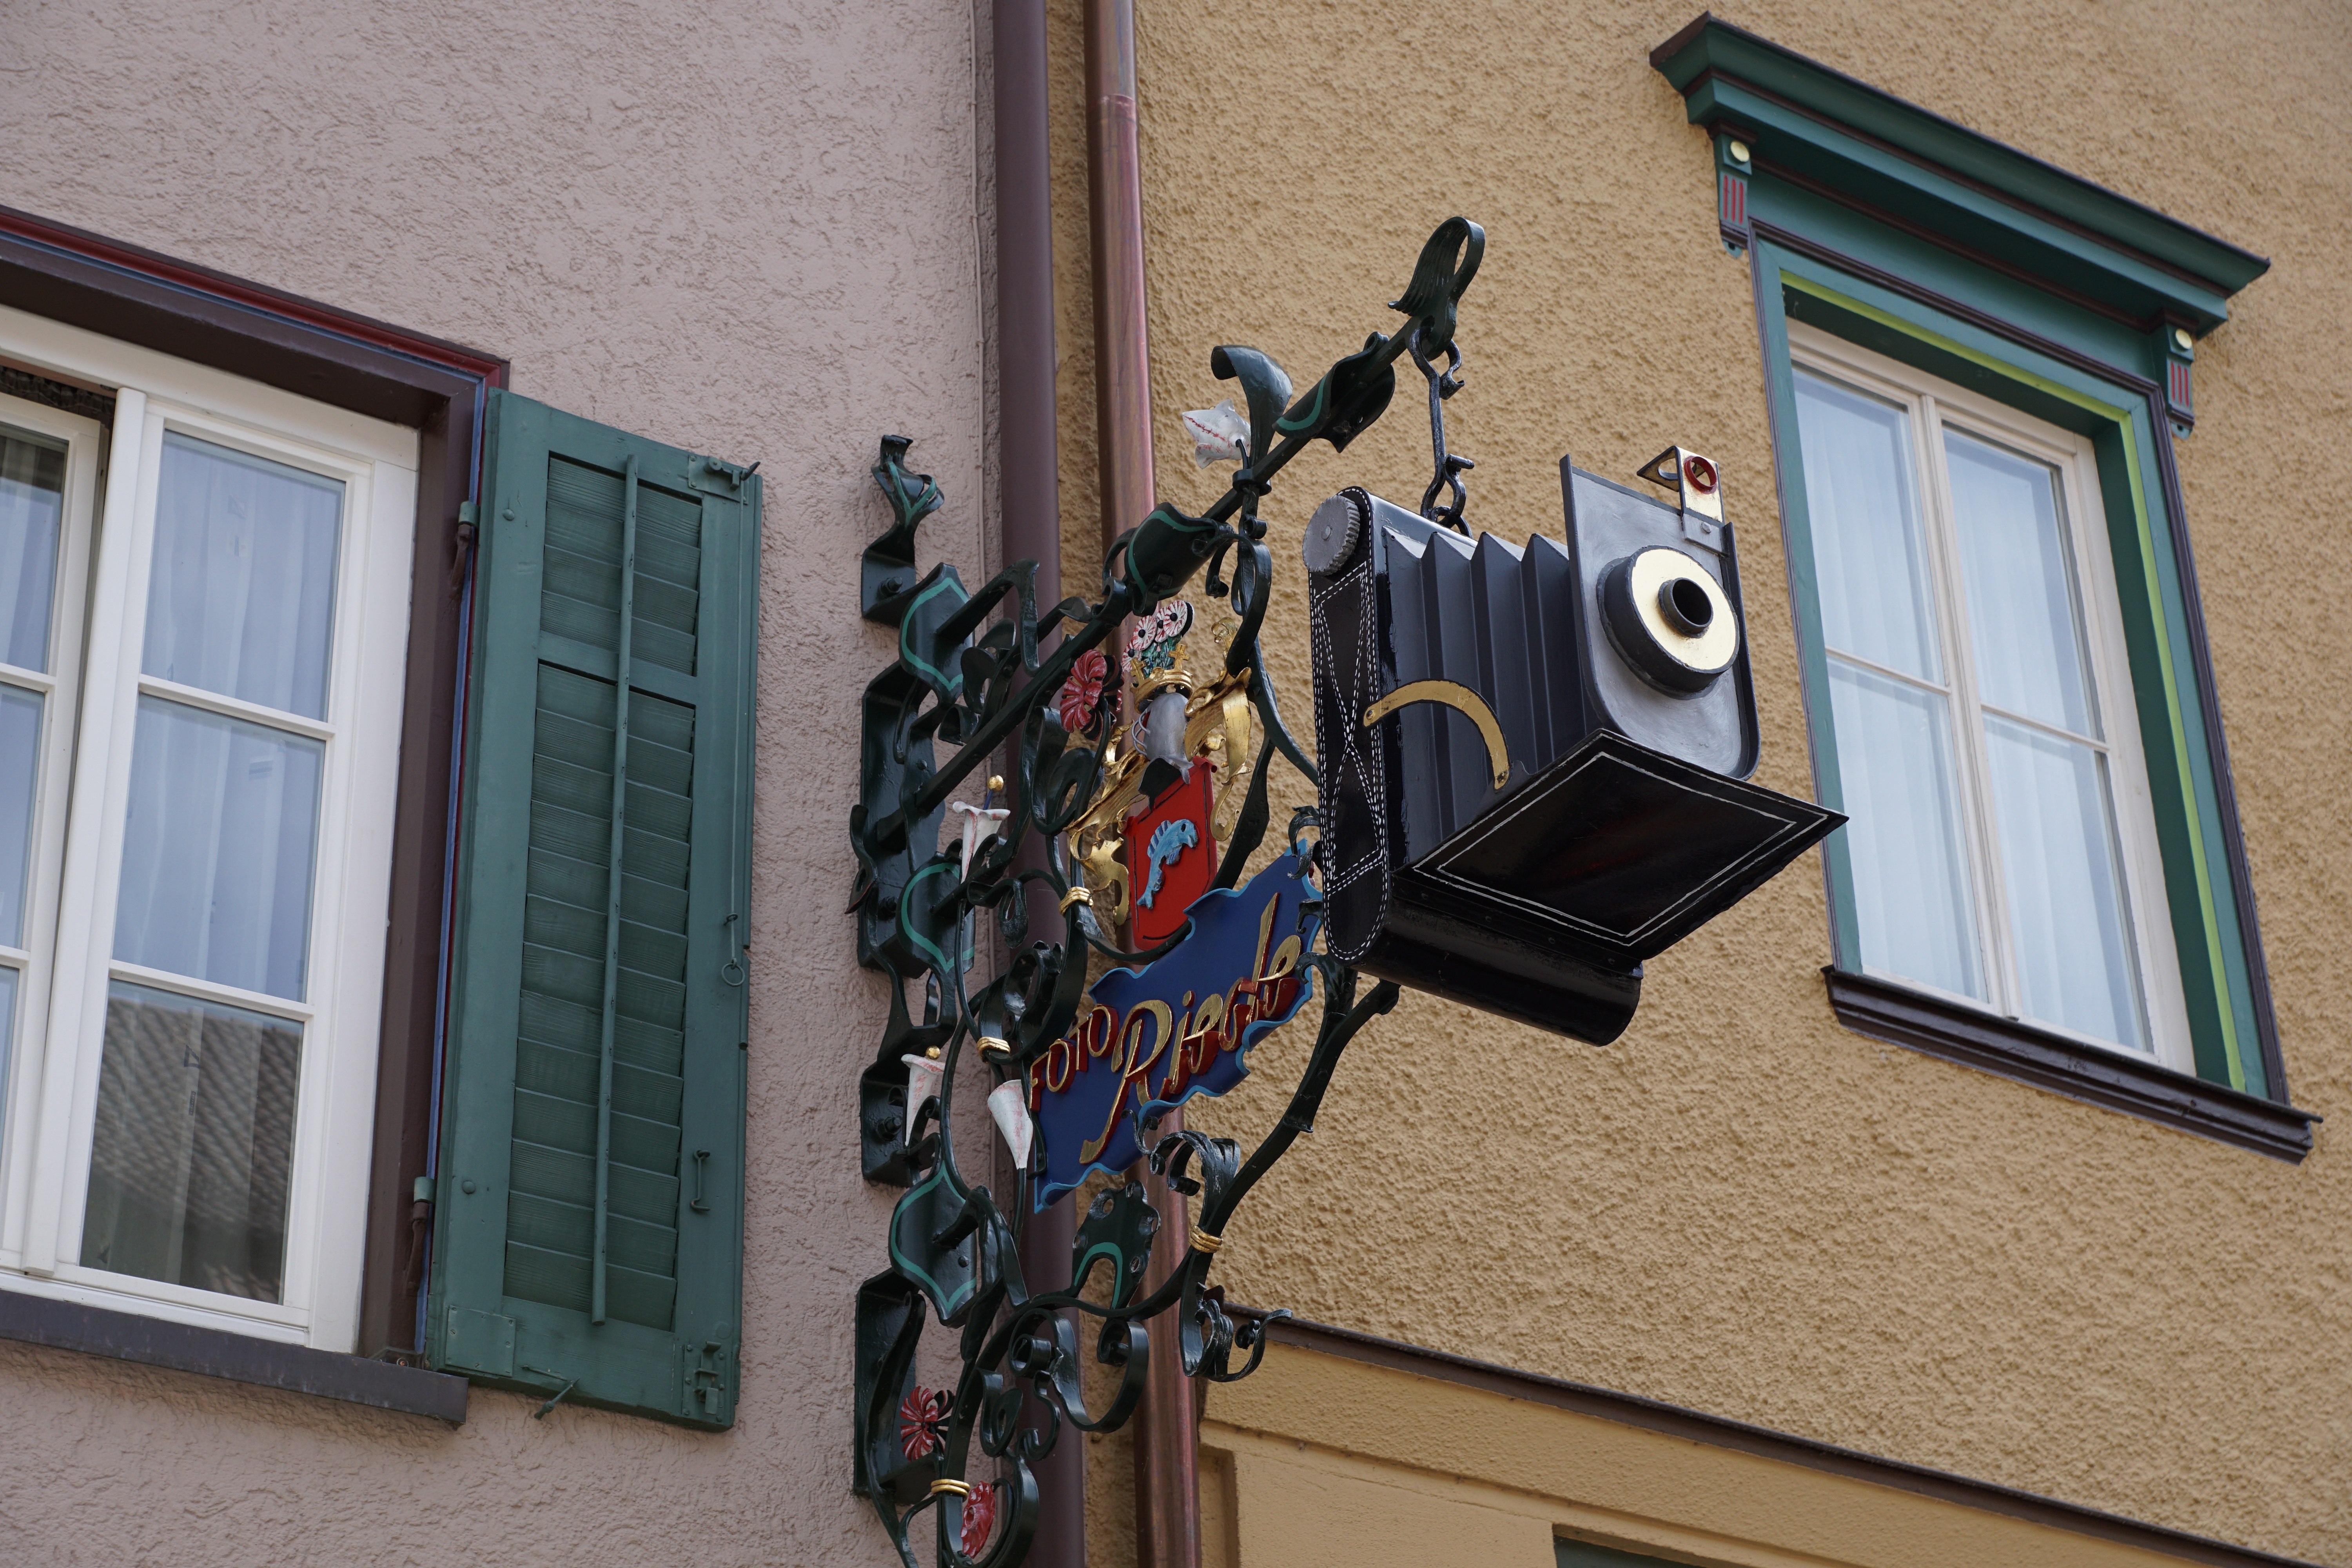
camera, photography, window, old, home, wall, photo, color, facade, blue, interior design, art, germany, historically, rottweil